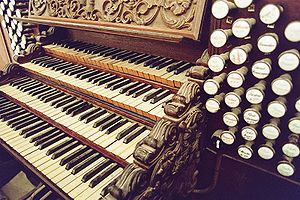
Klaviatur / Omfang
Orgel med 4 manualer (Averbode, Holland)
Klaviatur bruges som regel om de samlede taster på musikinstrumenter som klaverer, synthesizere, orgler og harmonikaer. Tasterne på et klaviatur kaldes tangenter eller taster. Det kan også bruges om skrivemaskiner eller computeres tastesæt, men da bruger man oftest ordet tastatur. På musikinstrumenter med flere rækker af klaviaturer kaldes disse for manualer – dette gælder især for orgel, hvor 3 el. 4 manualer ikke er ualmindelige, men også for cembalo, hvor 2 manualer er almindelige på større instrumenter.